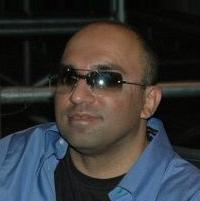
Age: 42